Counter-Reformation

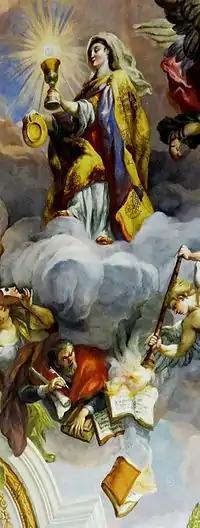
Johann Michael Rottmayr (1729): "The Catholic faith defeats Protestant heresies"; part of a fresco inside Karlskirche in Vienna

Like his contemporary Palestrina, the Flemish composer Jacobus de Kerle (1531/32–1591) was also credited with giving a model of composition for the Council of Trent. His composition in four parts, Preces, marks the "official turning point of the Counter Reformation's a cappella ideal." Kerle was the only ranking composer of the Netherlands to have acted in conformity with the council. Another musical giant on equal standing with Palestrina, Orlando di Lasso (1530/32–1594) was an important figure in music history though less of a purist than Palestrina. He expressed sympathy for the council's concerns but still showed favor for the "Parady chanson Masses."